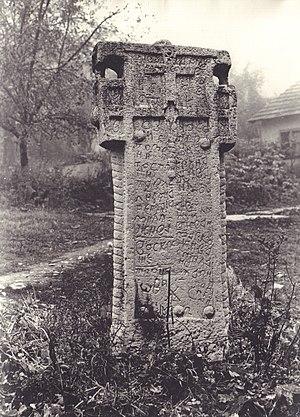
Le vieux monument en pierre à Sumrakovac se trouve à Sumrakovac, dans la municipalité de Boljevac et dans le district de Zaječar, en Serbie. Il est inscrit sur la liste des monuments culturels protégés de la République de Serbie.
Les monuments culturels protégés constituent une catégorie de monuments de Serbie inscrits sur une liste de monuments bénéficiant de la protection de l'État. Il s'agit d'une troisième catégorie de monuments protégés classés, par leur importance, après les monuments culturels d'importance exceptionnelle et les monuments culturels de grande importance.
Cet article recense les monuments culturels du district de Zaječar en Serbie.